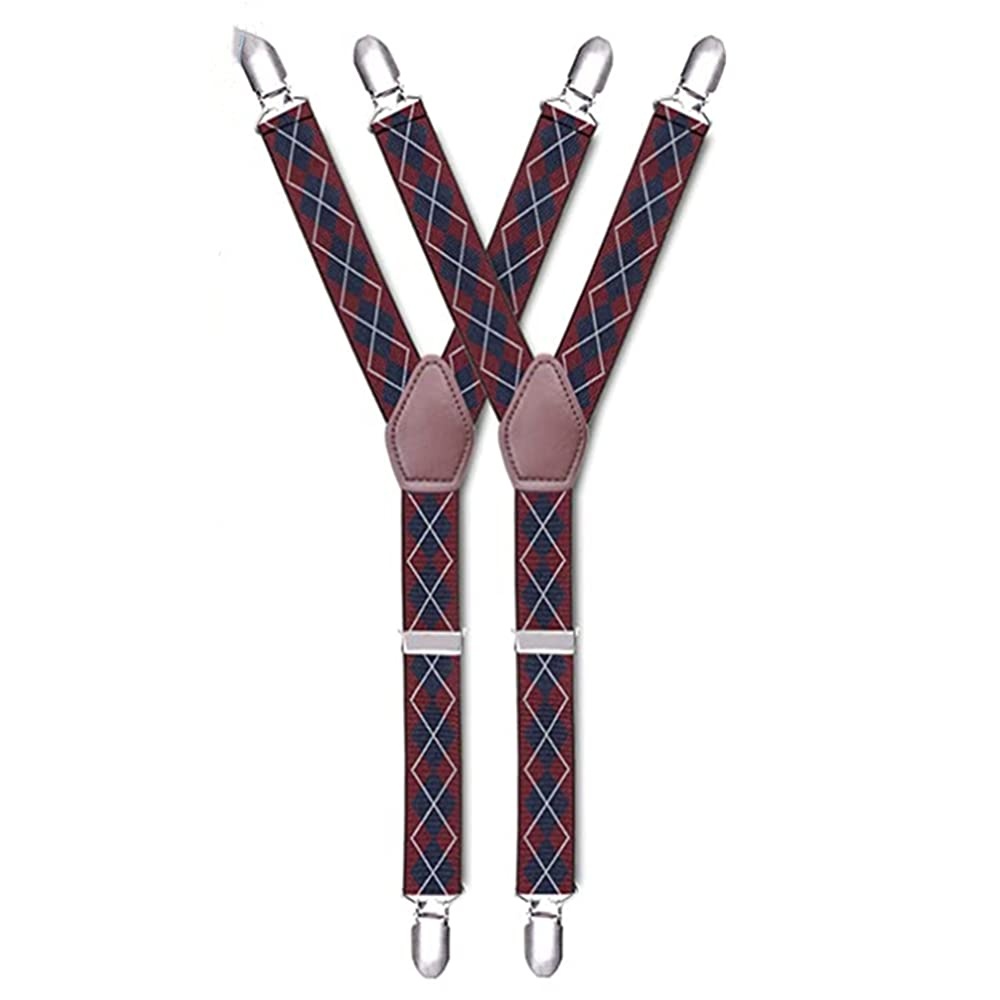
PALAY® Red Stays Y-Style Dress Shirt Garters with Non-Slip Locking Clamps and Adjustable Straps
Brand: PALAY
Safe and invisible: our shirt stay is designed to be worn daily and withstand washing. The special invisible design can keep shirts hidden in perfectly and not easy to find, inside plastic components can protect your shirt from damage Useful and practical: military personnel as well as police, all types of law enforcement, business people, ceremony occasions who want to look decent, sharp and professional. Stop having a wrinkled sloppy look Stylish design, shirt stays make for a great gift for your father, husband and best friend! Adjustable:our shirt stays are designed to fit you. The "y-style" which is our most popular and includes 2 stays where each stay has one clip connecting to your sock and two clips connecting to your shirt Comfortable material: our shirt suspenders are made from high elastic nylon, high elastic, flexibility and skin-friendly. You can rest your heart to wear them
Category: Apparel & Accessories > Clothing Accessories > Collar Stays